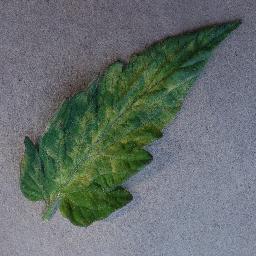
Label: Tomato___Leaf_Mold